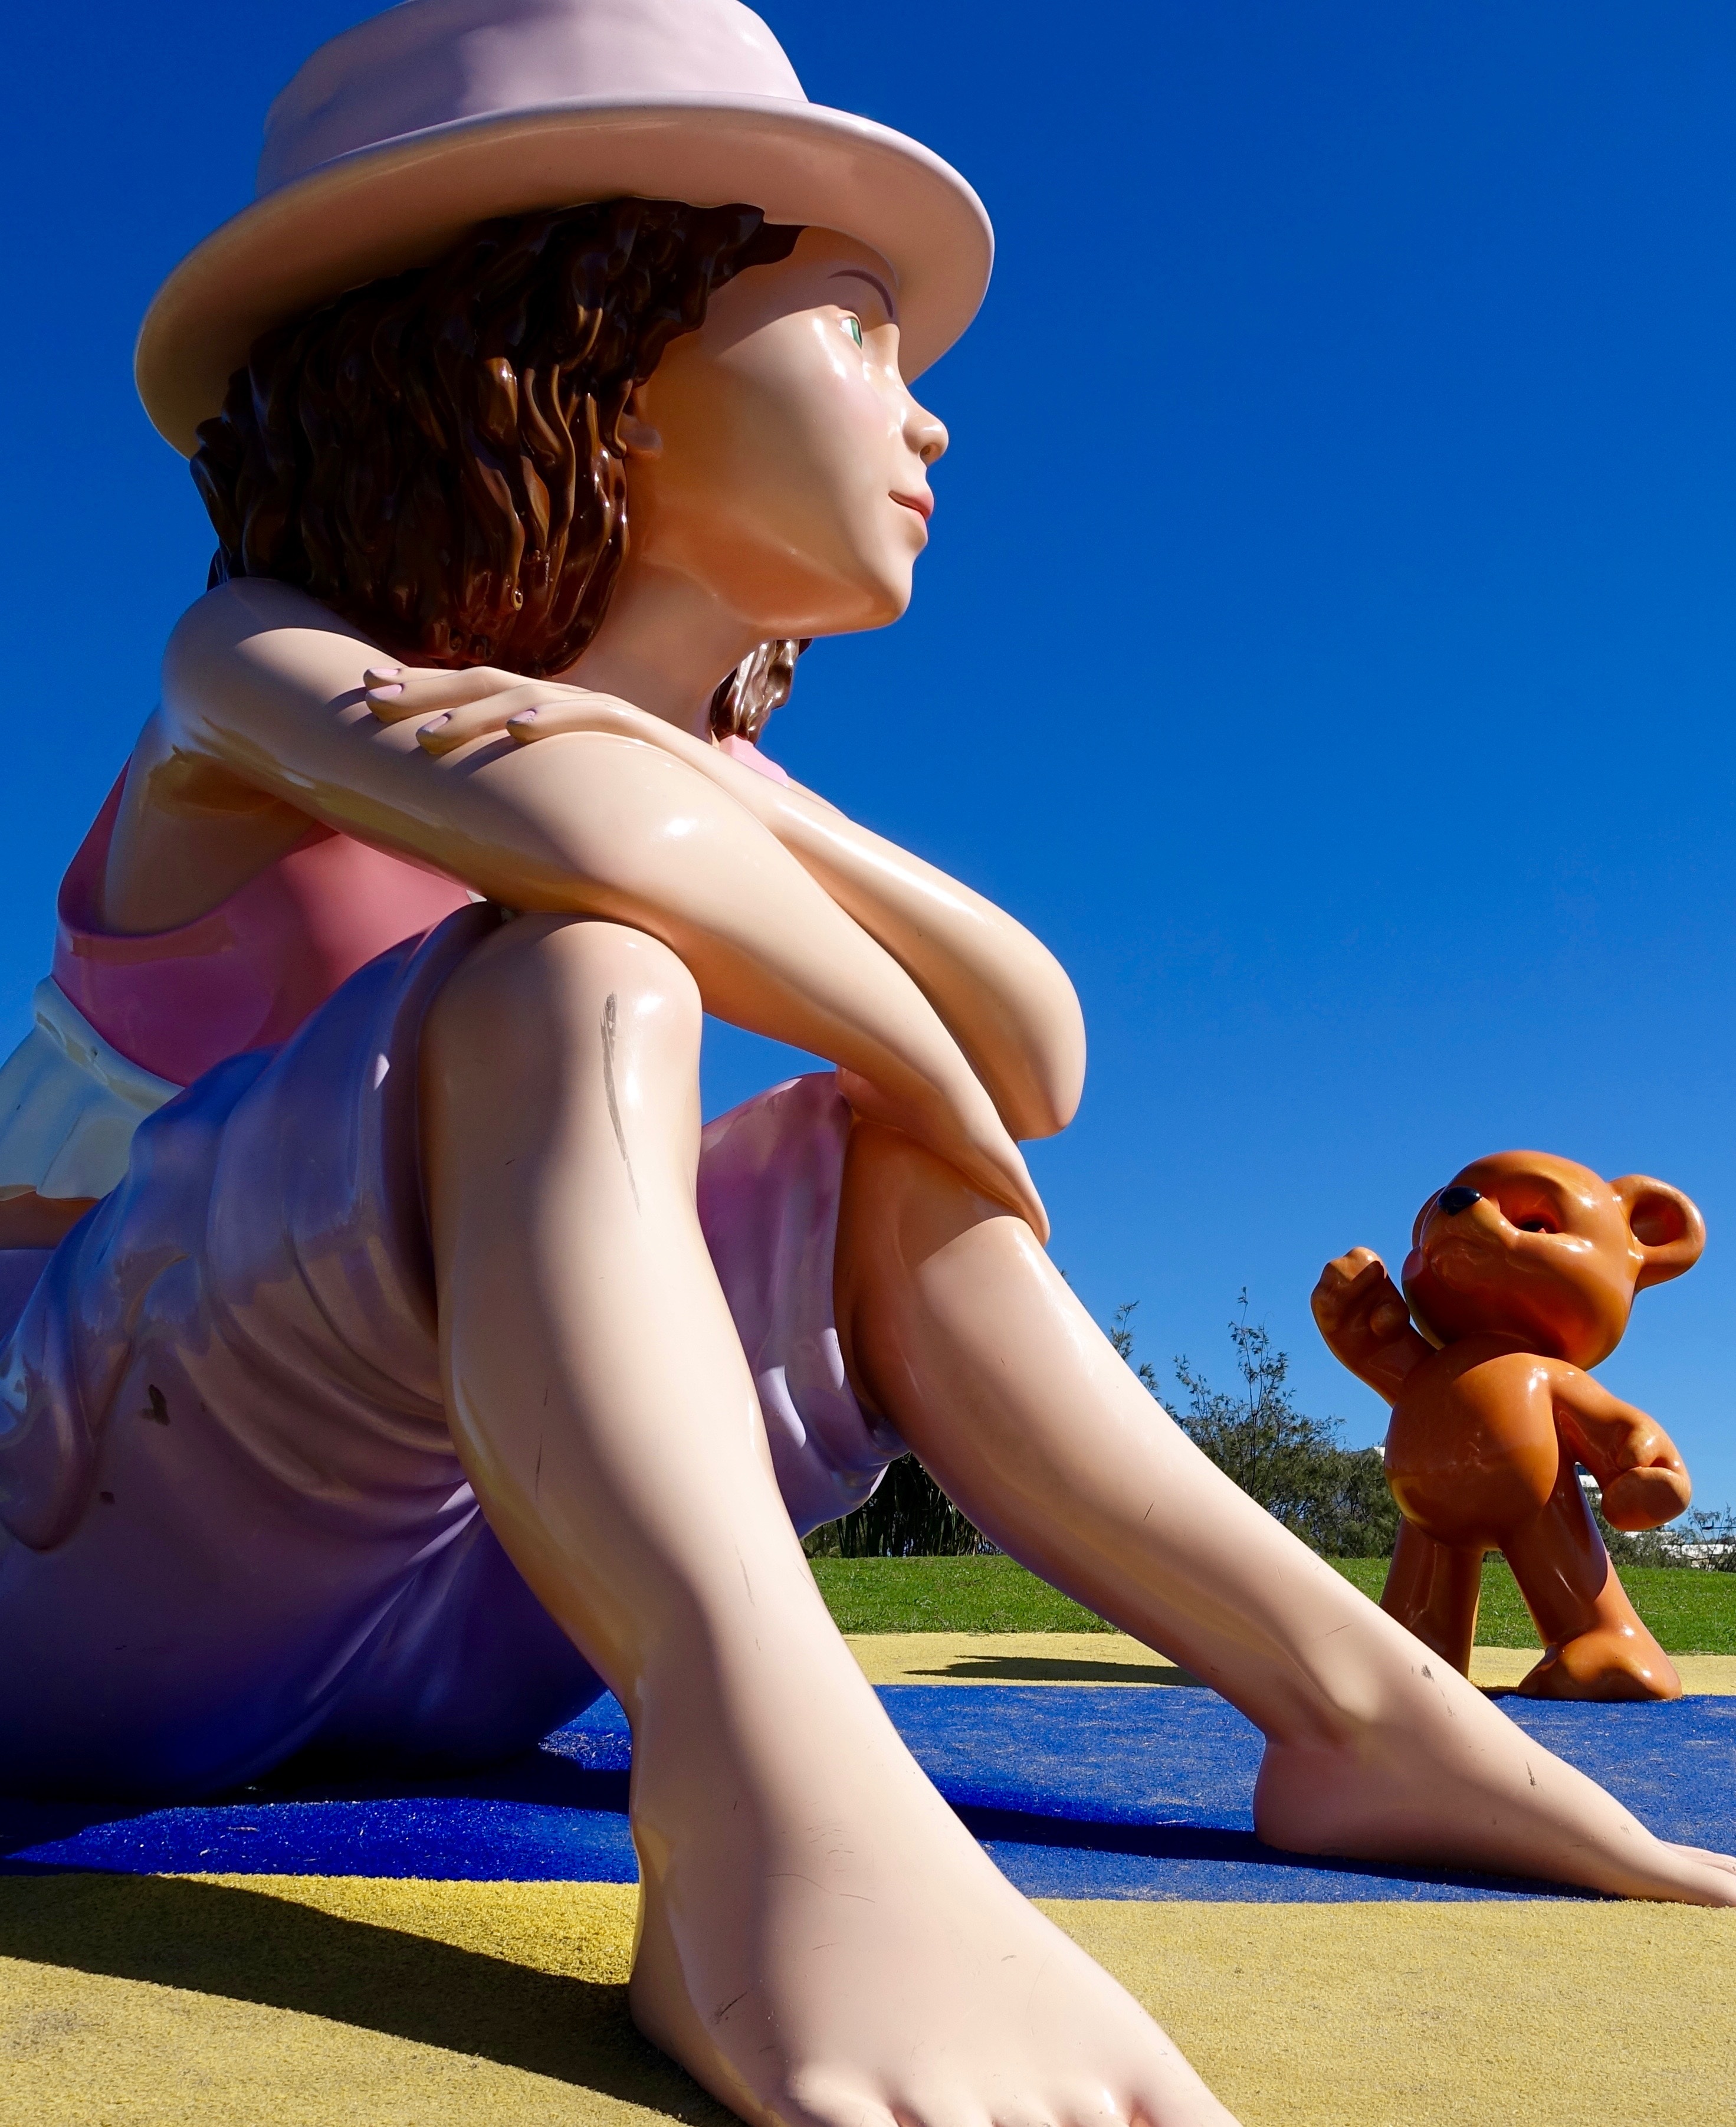
girl, play, plastic, bear, leg, sitting, toy, human body, sculpture, ball, cartoon, human positions, sun tanning